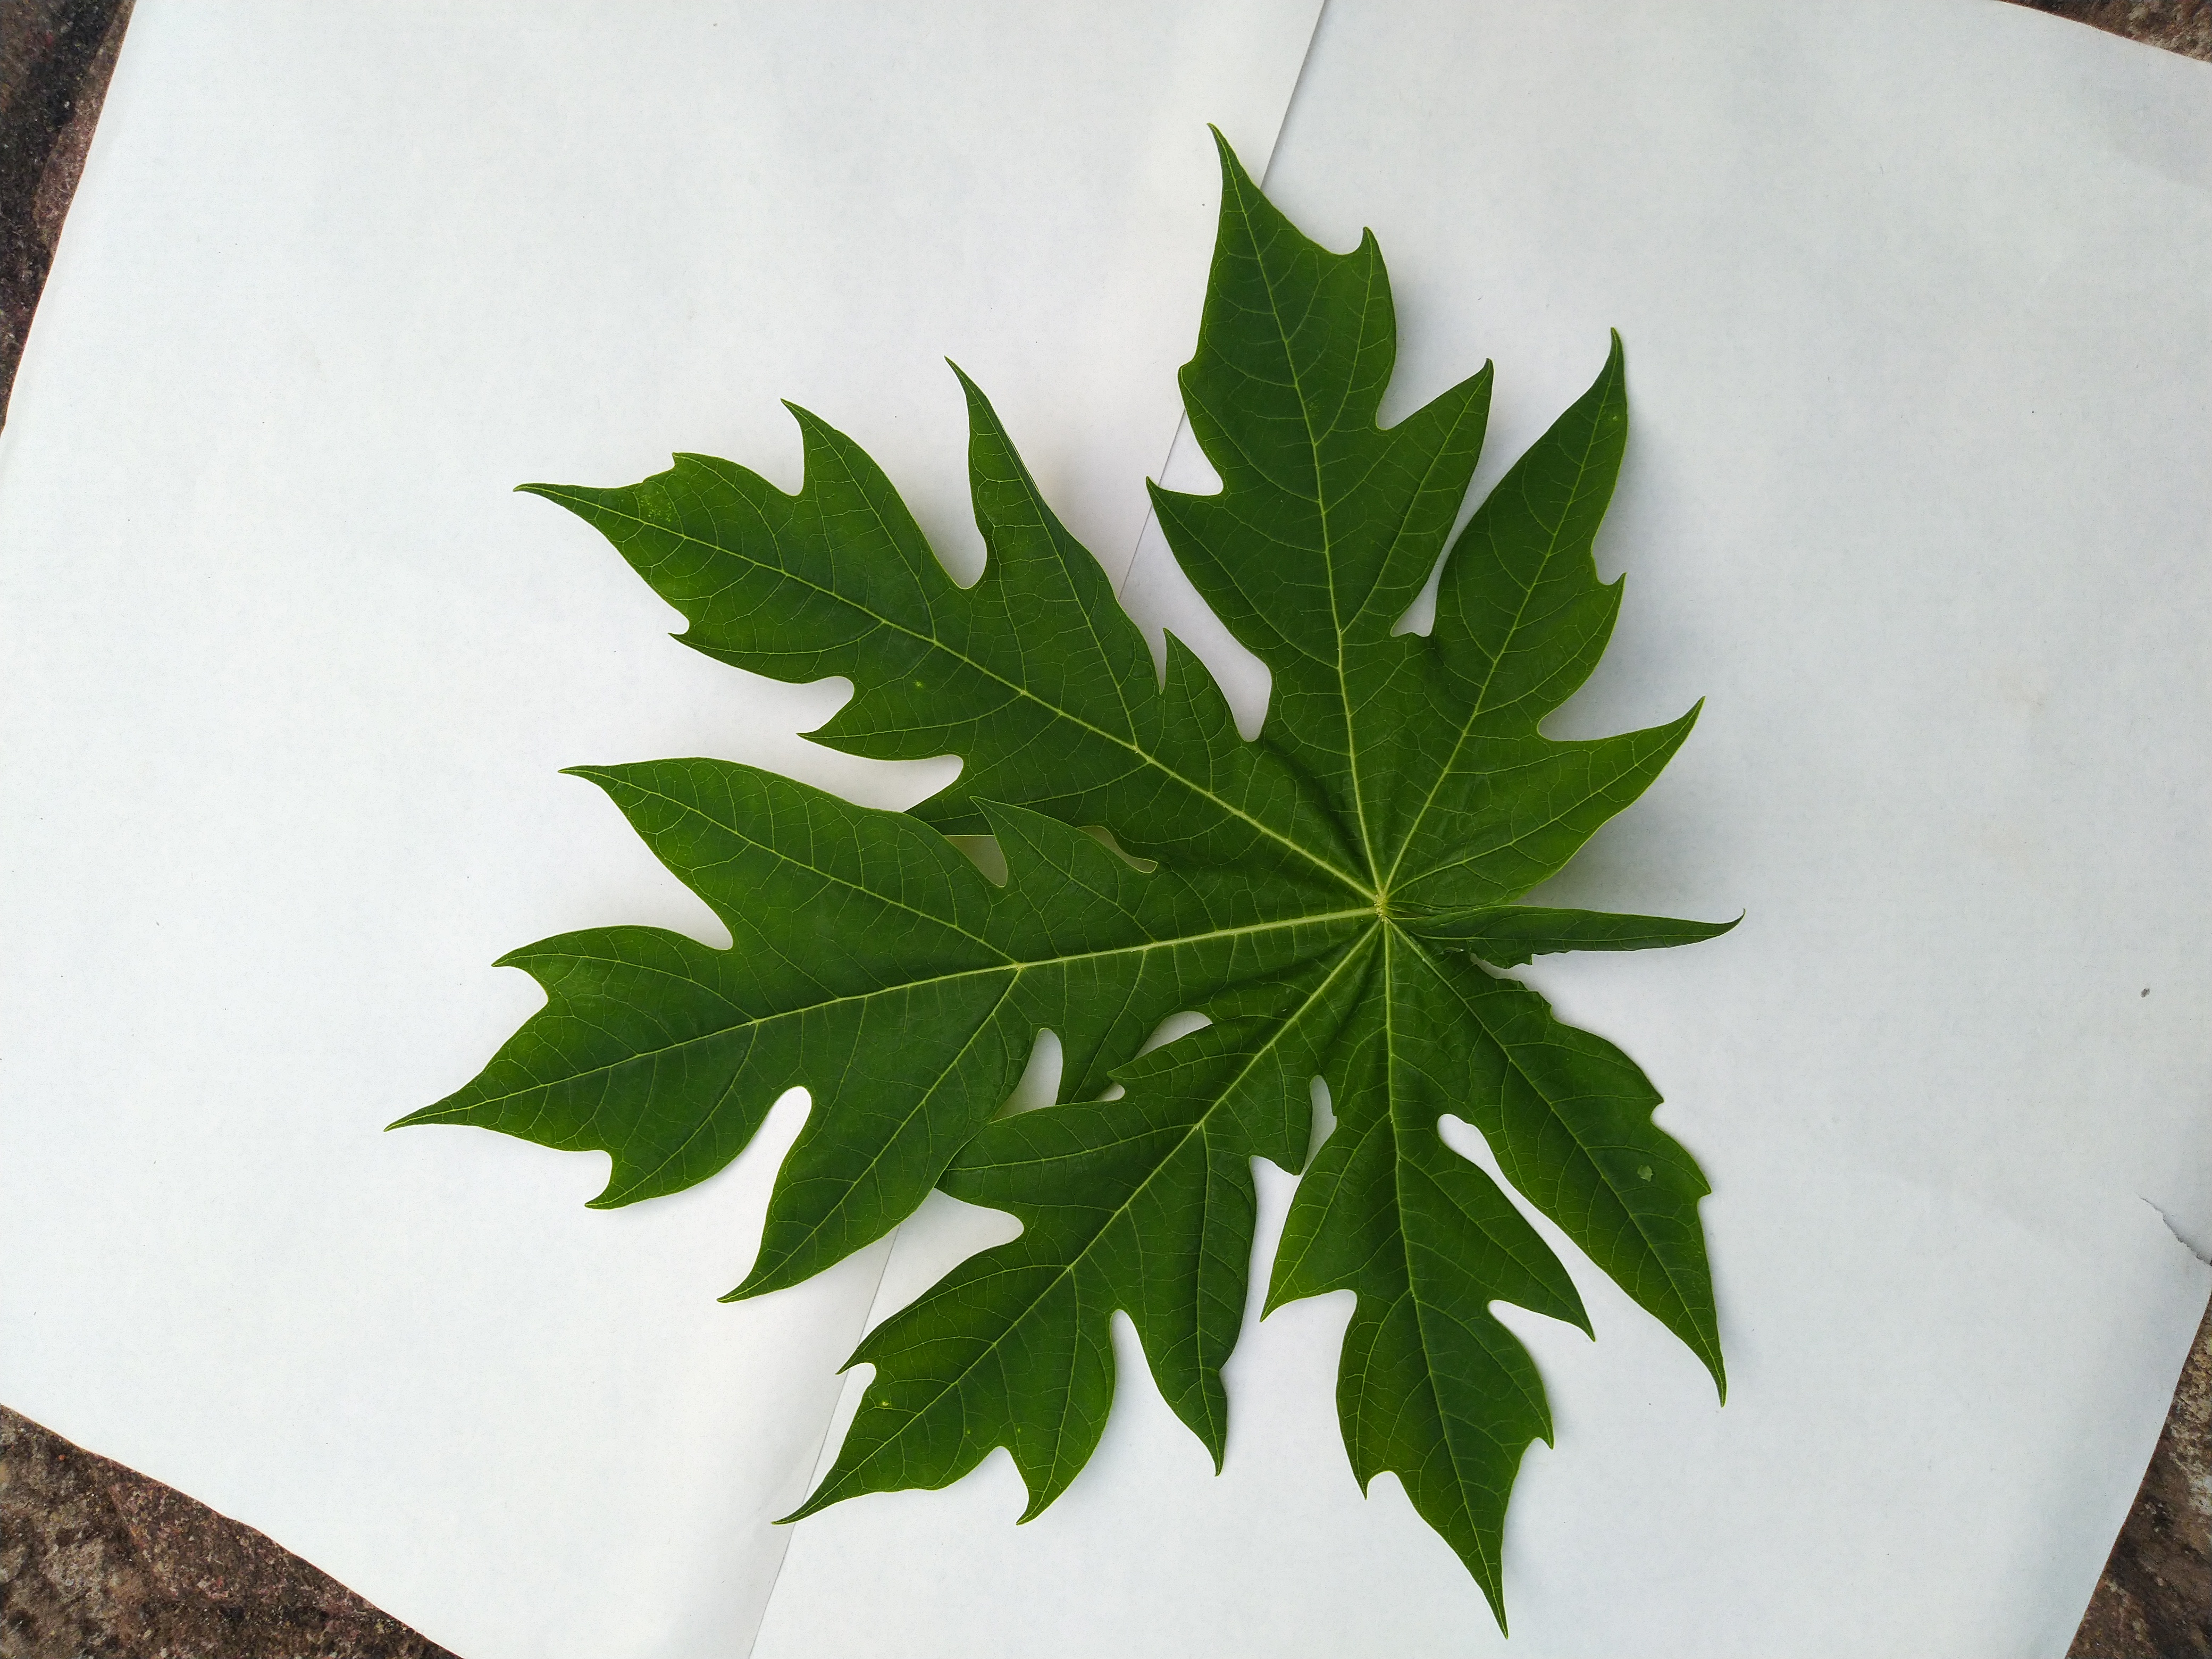
Plant: Papaya